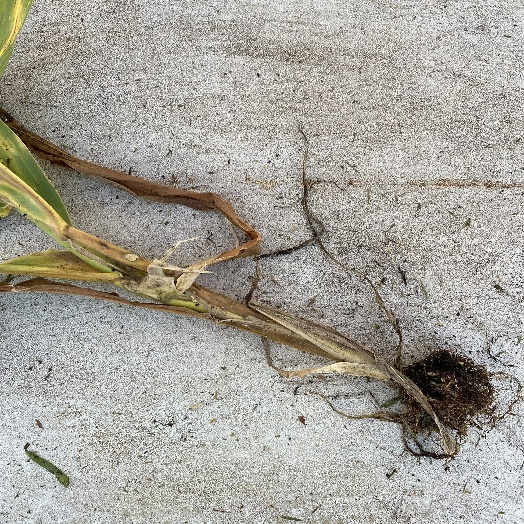
Label: Vegetation